Tula Lotay

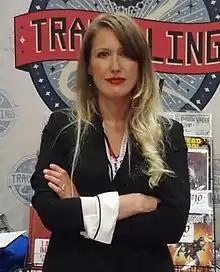
Tula Lotay at the 2015 San Diego Comic-Con

Tula Lotay is the pen name of Lisa Wood, an English comic book artist. She is known for illustrating "Supreme: Blue Rose", written by Warren Ellis for Image Comics, and for founding the Thought Bubble Festival, the UK's largest comics convention. She was also an artist for Si Spencer's eight-part series "Bodies", published by Vertigo.